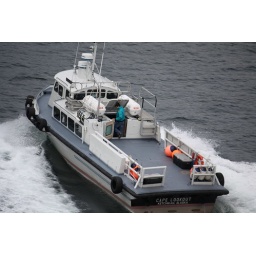
Somebody missed the boat in Ketchikan and had to be brought to ship this way!